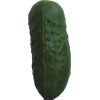
Label: Cucumber 1